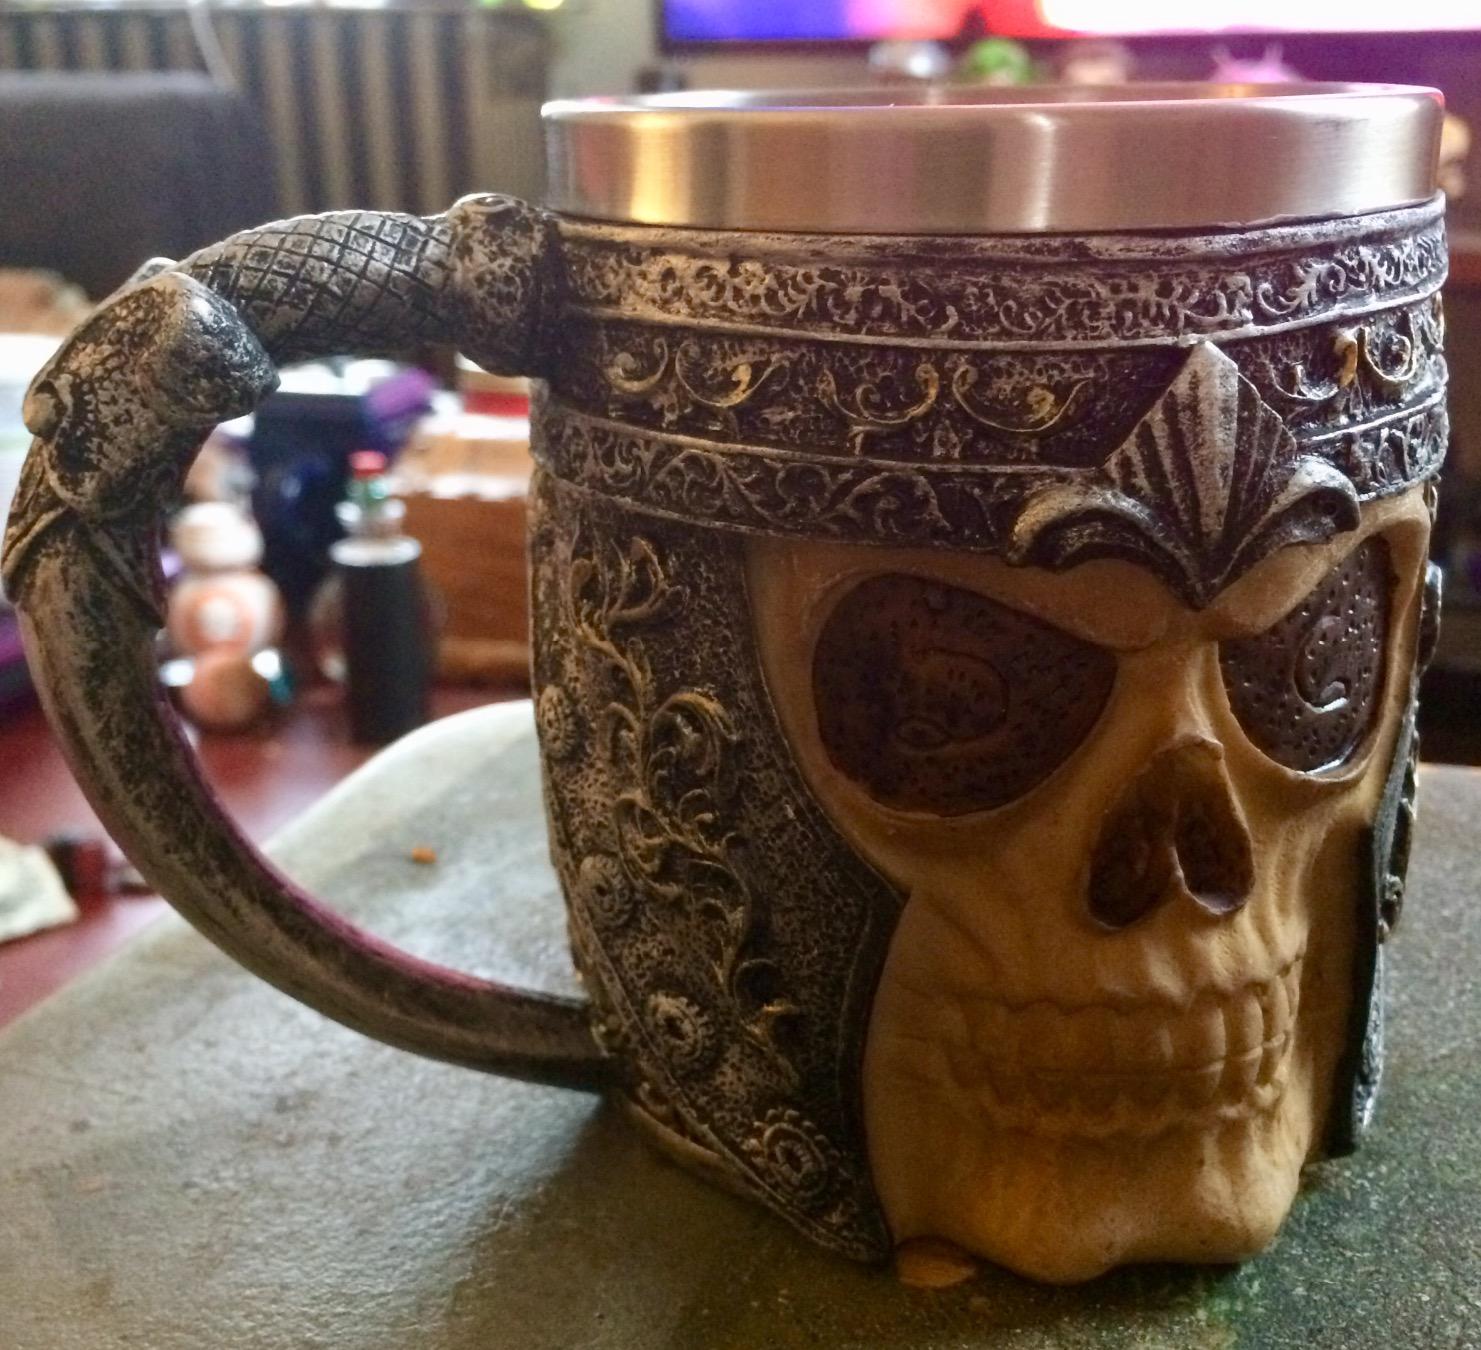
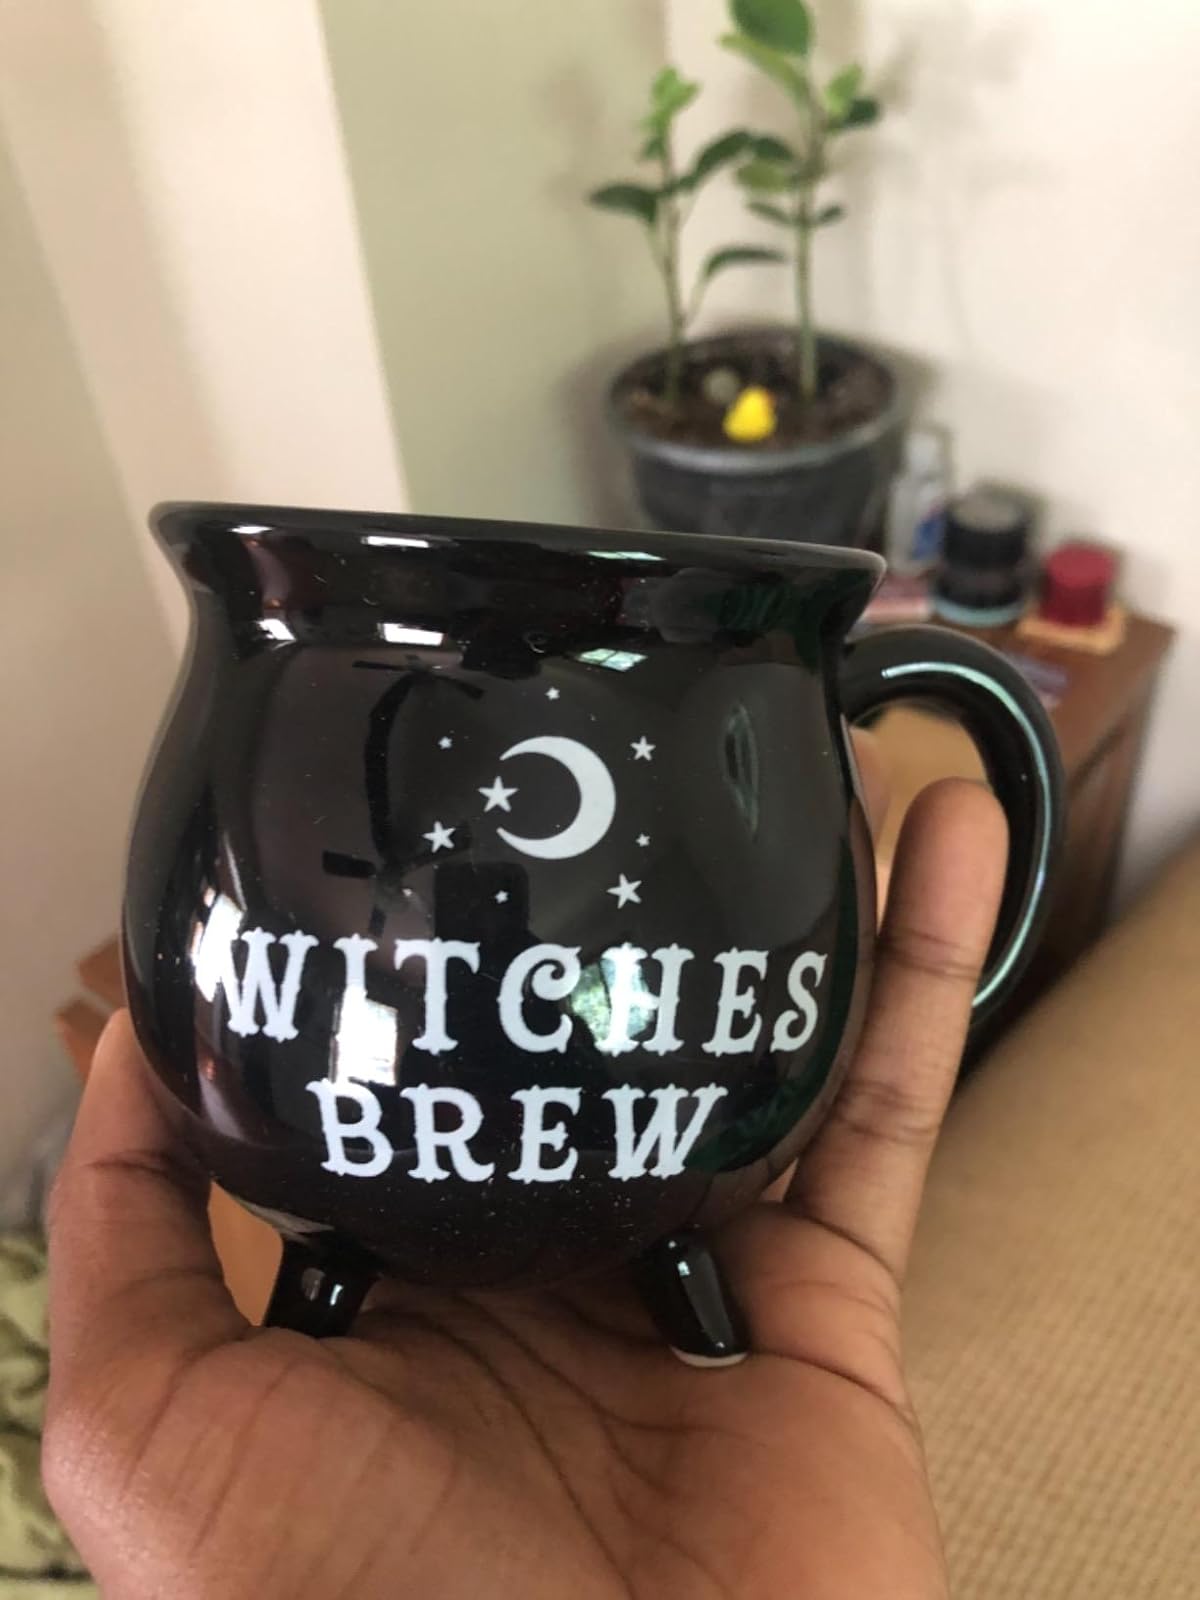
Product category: items_mug
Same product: no